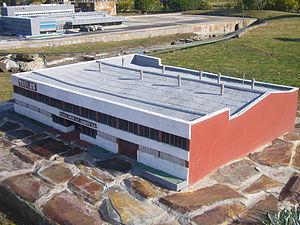
Catalunya en Miniatura est un parc de miniatures ouvert en 1983 à Torrelles de Llobregat, à 17 km de Barcelone. D'une superficie de 60 000 mètres carrés dont 35 000 mètres carrés dédiés aux maquettes, il s'agit d'un des plus grands parcs miniatures. Il présente des modèles réduits de 147 ouvrages de l'architecture calatane et majorcaine, dont les œuvres d'Antoni Gaudí.